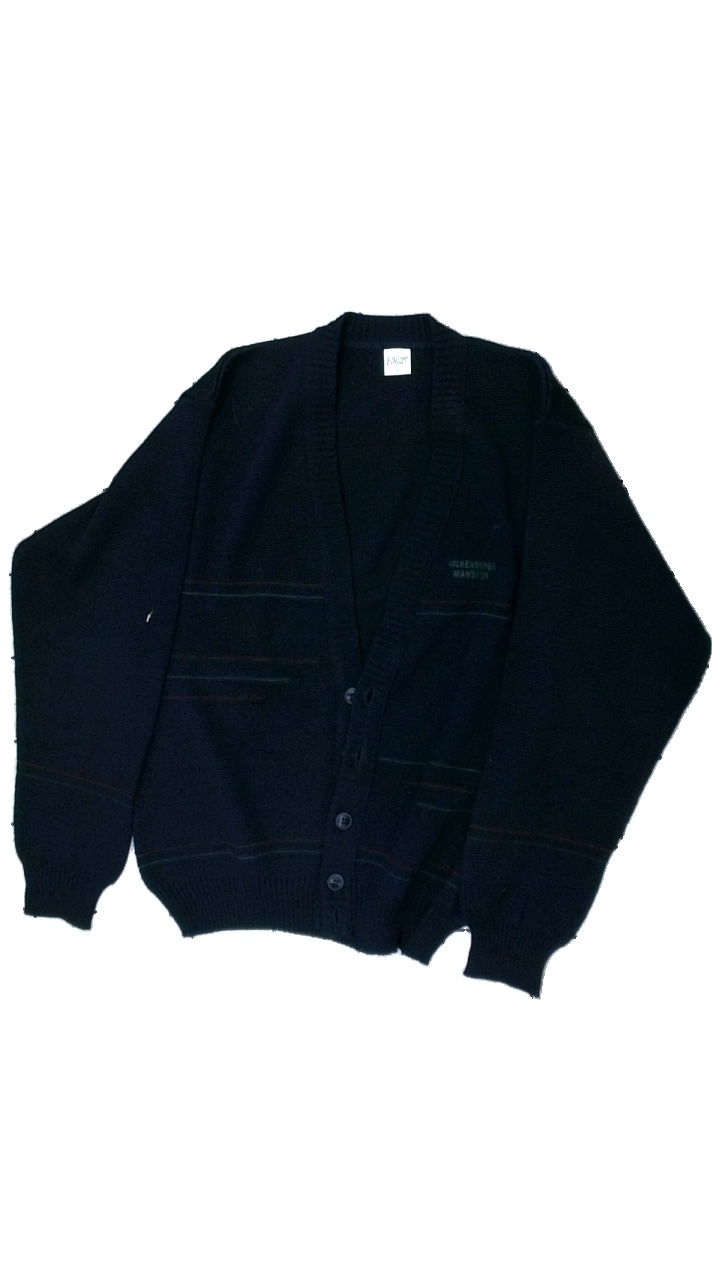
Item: Cardigan (Unisex)
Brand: H&m
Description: blue unisex cardigan
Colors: Blue, Red, Green
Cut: Regular
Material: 63% acrylic, 37% wool
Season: All
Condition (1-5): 4
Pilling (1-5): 4
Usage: Reuse
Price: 50-100